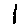
Label: 1